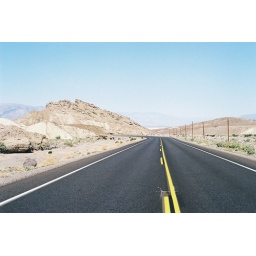
not a cloud or car in sight.